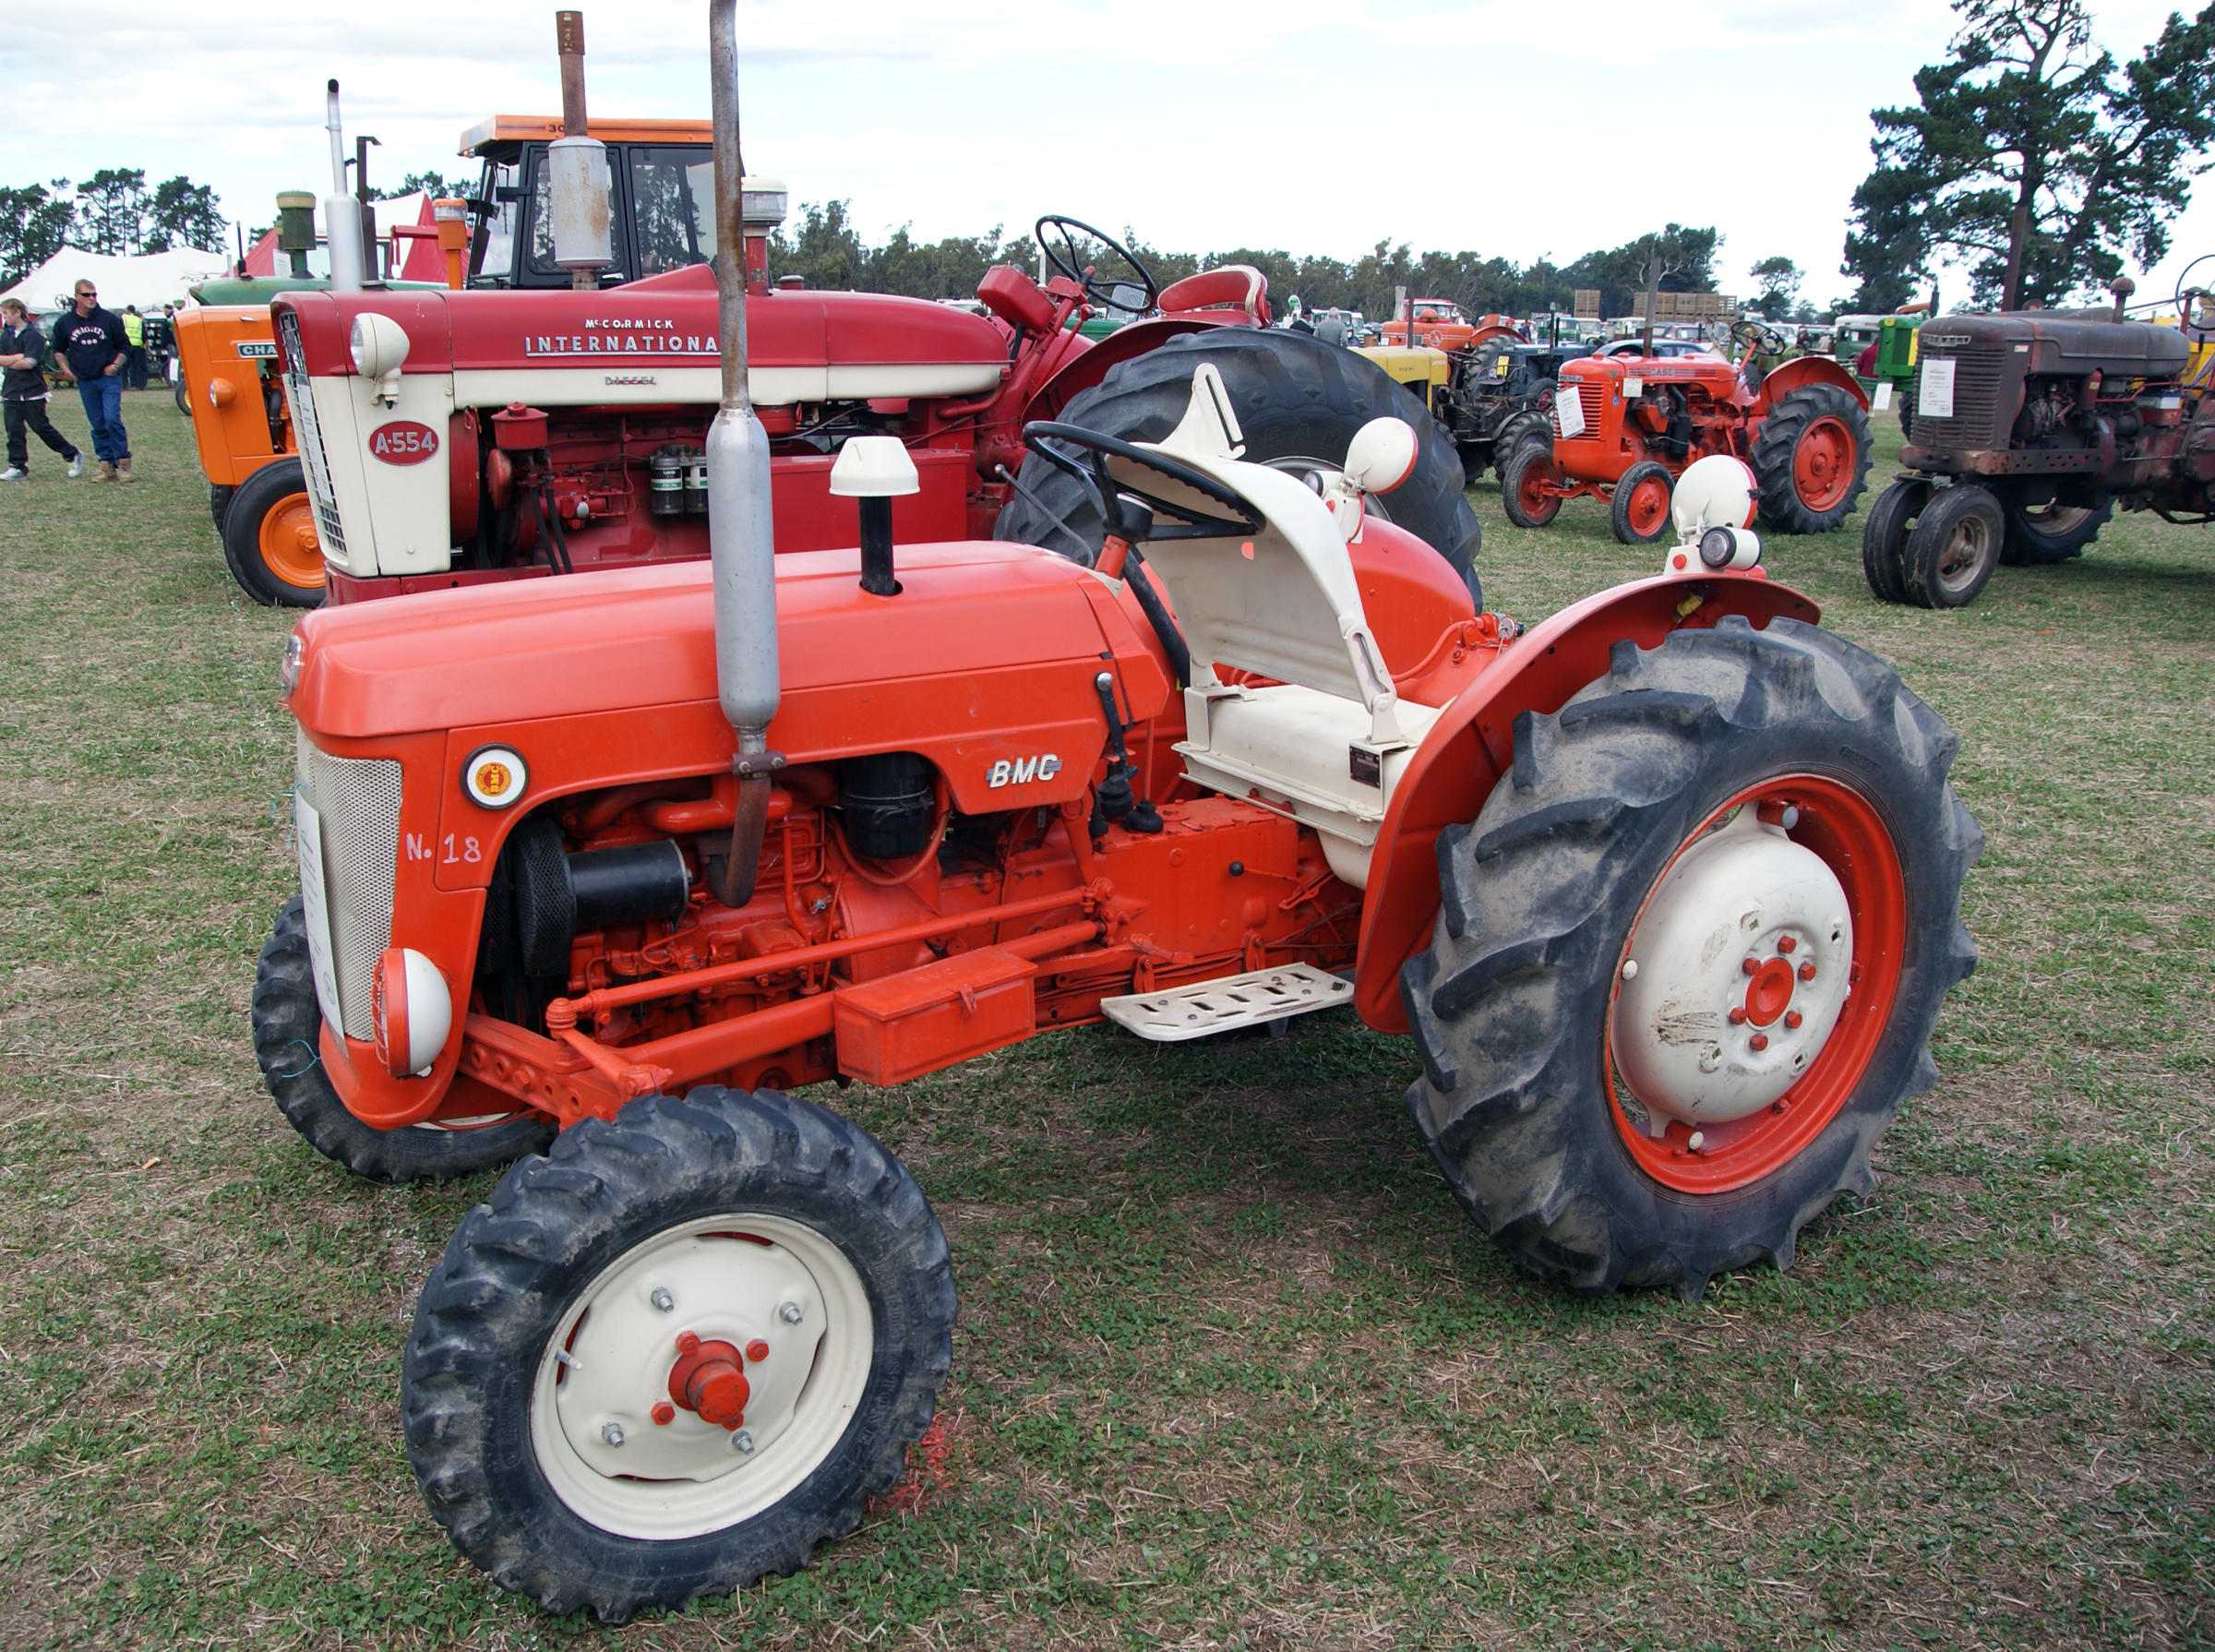
tractor, wheel, farming, vehicle, publicdomain, ploughing, tractorsdiggers, plowing, tractors, farmequimentbmc, agricultural machinery, land vehicle, light commercial vehicle